Kurt Yaeger

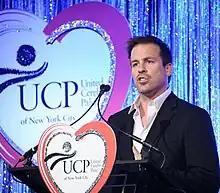
Kurt Yaeger at the UCP – Women Who Care Event 2011

Yaeger volunteers his time with many organizations. He has attended several Big Sunday events for the Wounded Warrior Project, rode in a few of Kiehl's Liferides for amfAR, and participated in the American300 Warrior Tour. He spoke at the 10th and 11th annual United Cerebral Palsy of New York City event called Women Who Care, sharing the stage with Ivanka Trump, Michelle Bachelet, and many others. Yaeger was invited as a keynote speaker to the 2014 Adobe Summit in London on the subject of reinvention. On May 14, 2014, he spoke to an abundance of tech specialists, business entrepreneurs, then introduced the band Rudimental during the Summit Fest that followed. Yaeger's next feat was a run up the Empire State Building in New York City on February 3, 2016. This run was presented by Marmot on behalf of the Challenged Athletes Foundation (CAF). He doesn't cease to put his efforts into activism for awareness of disabilities, specifically in regard to casting for television and movies.